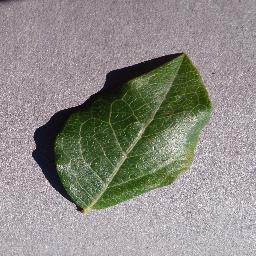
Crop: blueberry
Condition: healthy